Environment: real
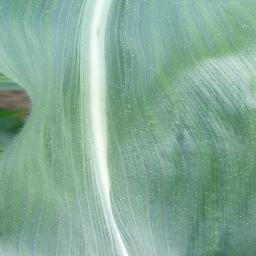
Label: healthy